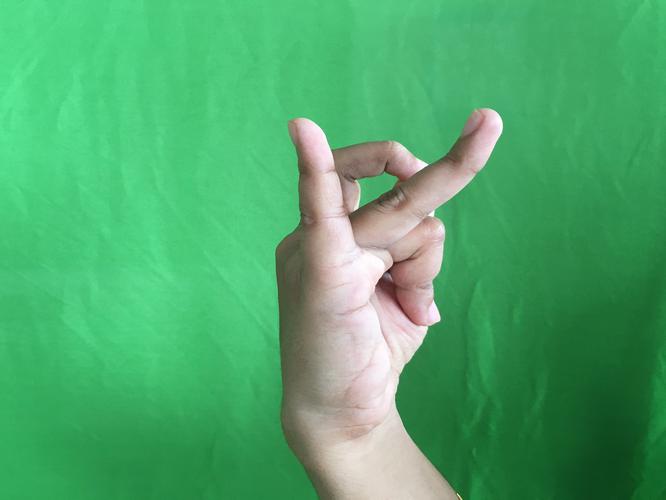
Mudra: Katakamukha_3
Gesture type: single_hand